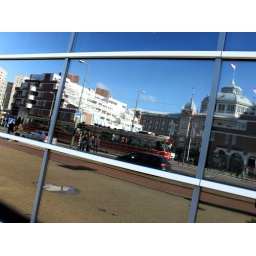
Het Kurhaus in Scheveningen gezien door de ramen van het gebouw van Holland Casino.